Ivo Andrić

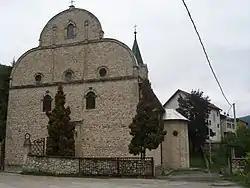
Ovčarevo monastery, Travnik

At age six, Andrić began primary school. He later recounted that these were the happiest days of his life. At the age of ten, he received a three-year scholarship from a Croat cultural group called "Napredak" (Progress) to study in Sarajevo. In the autumn of 1902, he was registered at the Great Sarajevo Gymnasium, the oldest secondary school in Bosnia. While in Sarajevo, Andrić lived with his mother, who worked in a rug factory. At the time, the city was overflowing with civil servants from all parts of Austria-Hungary, and thus many languages could be heard in its restaurants, cafés and on its streets. Culturally, the city boasted a strong Germanic element, and the curriculum in educational institutions was designed to reflect this. From a total of 83 teachers that worked at Andrić's school over a twenty-year period, only three were natives of Bosnia and Herzegovina. "The teaching program," biographer Celia Hawkesworth notes, "was devoted to producing dedicated supporters of the [Habsburg] Monarchy". Andrić disapproved. "All that came ... at secondary school and university," he wrote, "was rough, crude, automatic, without concern, faith, humanity, warmth or love."